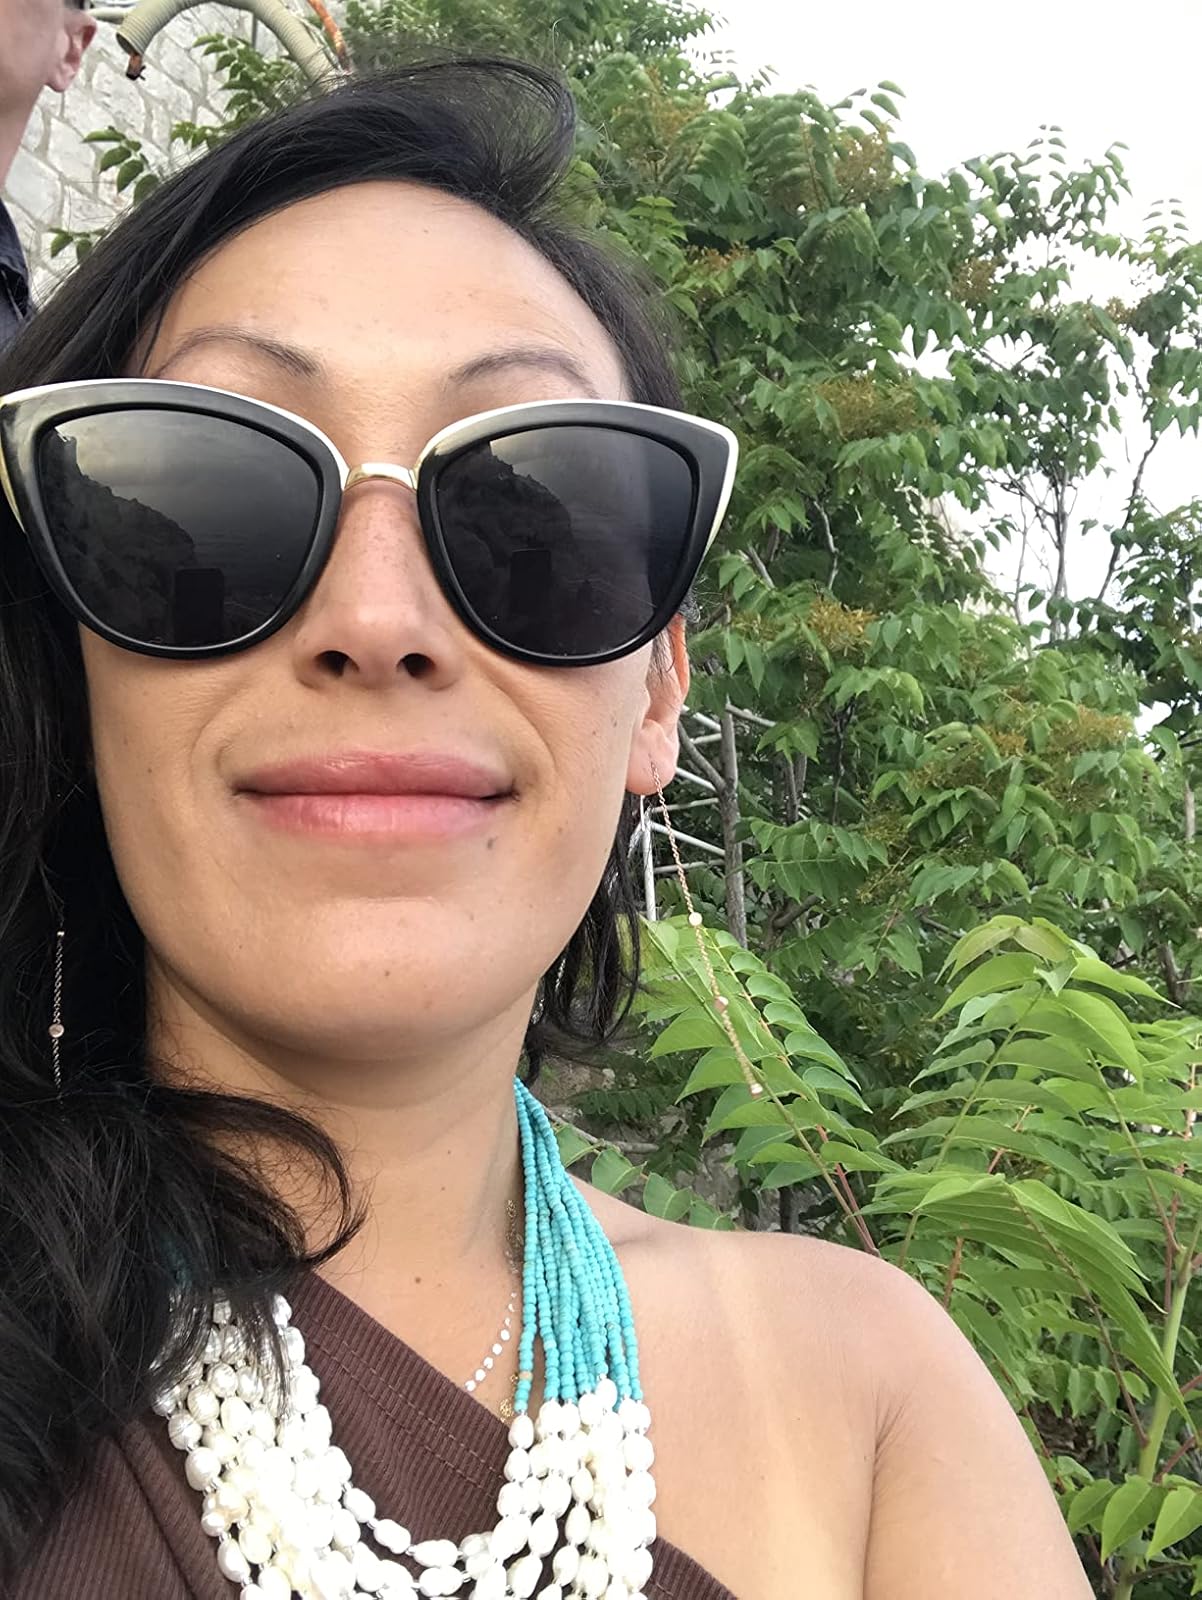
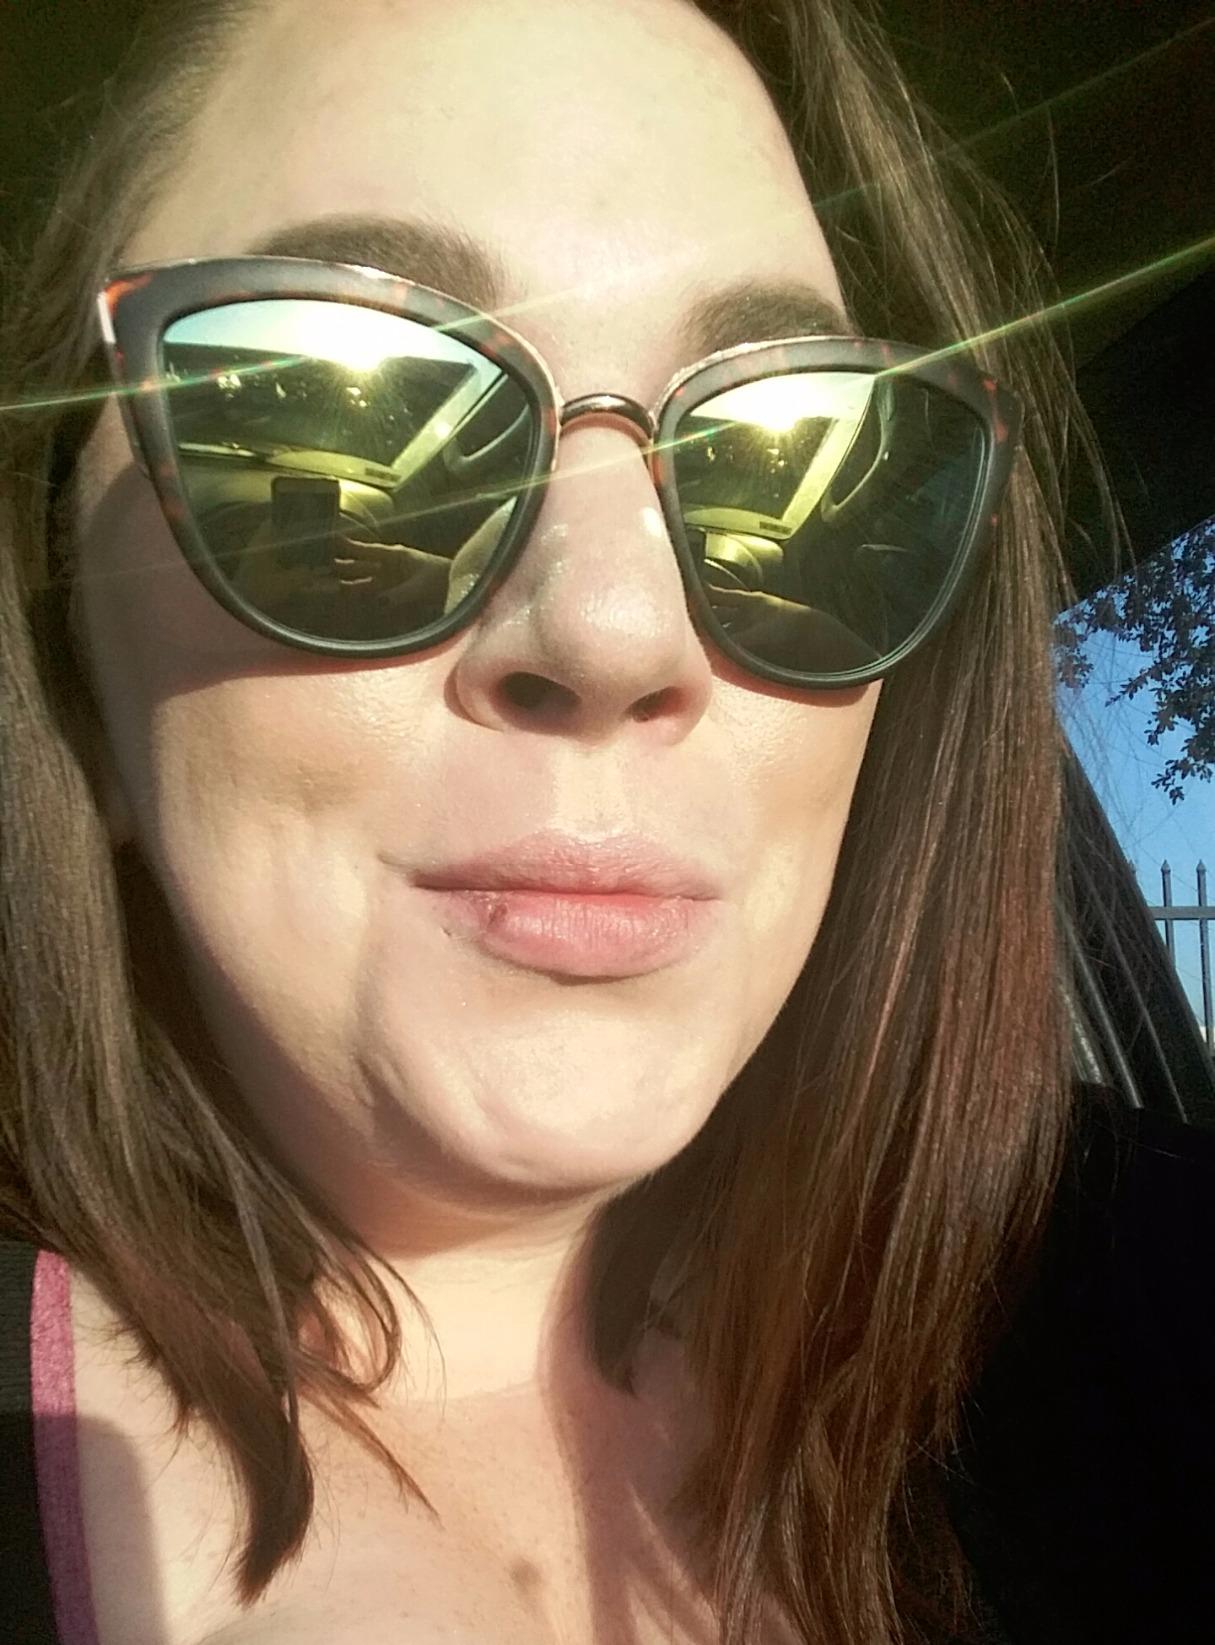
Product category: accessories_sunglasses
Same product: no